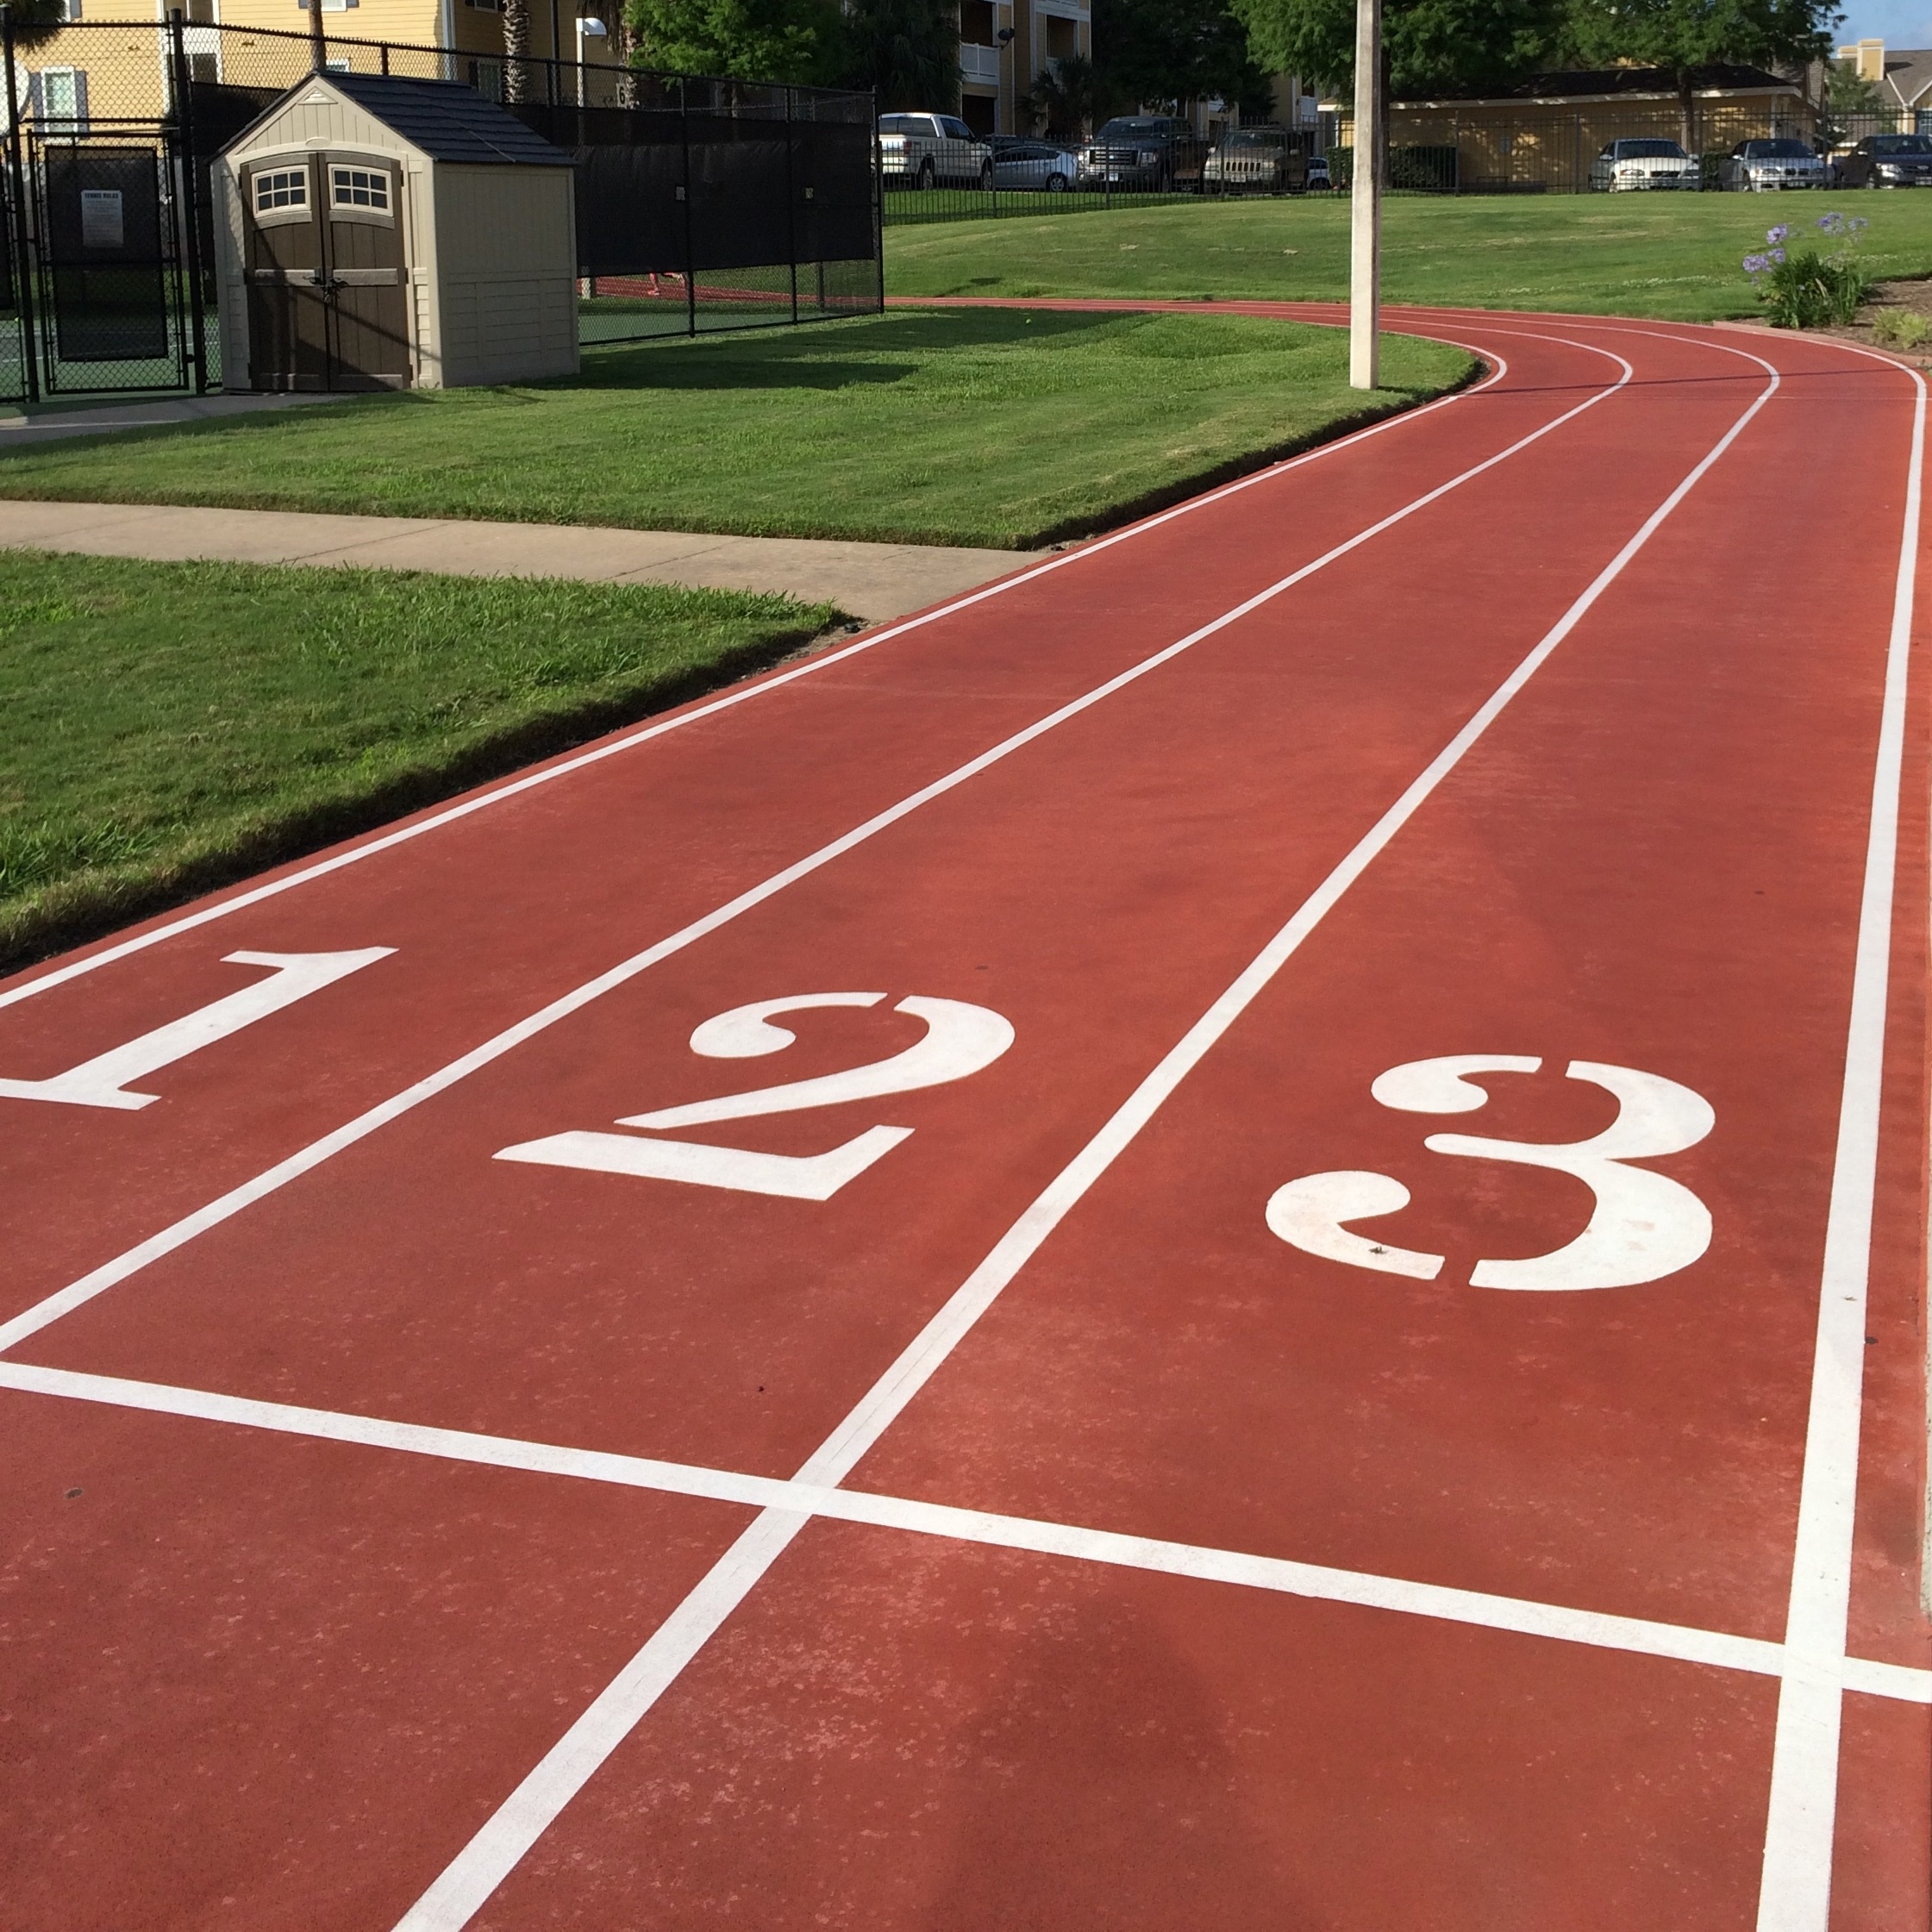
structure, track, sport, floor, run, jogging, lane, stadium, baseball field, tennis court, start, outdoors, race, race track, athletics, sprint, go, flooring, road surface, sport venue